Planes of Fame Air Museum

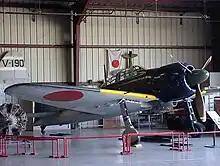
The museum's Mitsubishi A6M5 Zero

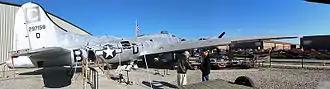
In January 2013, the restoration continued.

The museum's collection of Japanese aircraft is the largest of its type in the world. This collection includes the only authentic airworthy example of the Japanese Mitsubishi A6M Zero fighter in the world, with its original Sakae engine and an Aichi D3A featured in the movie "Tora! Tora! Tora!".